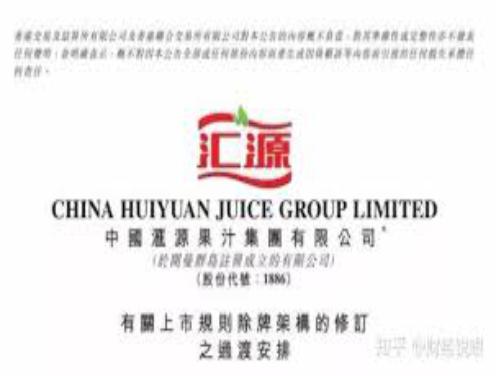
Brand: Huiyuan
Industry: Food